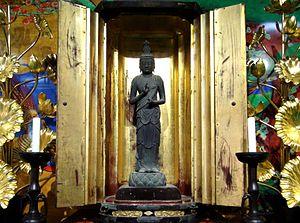
Le Zuigan-ji est un temple bouddhiste Zen de l'école Rinzai situé dans la ville de Matsushima, préfecture de Miyagi au Japon. Branche du Myōshin-ji, le temple a été endommagé par le séisme de 2011.